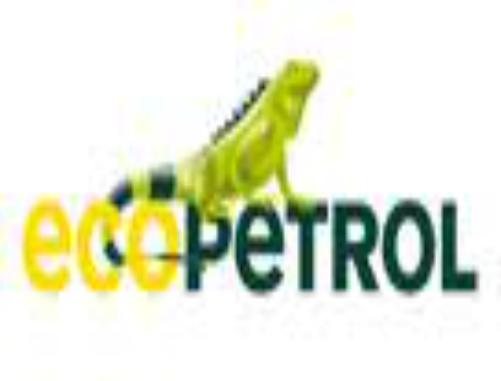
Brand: Ecopetrol
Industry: Transportation